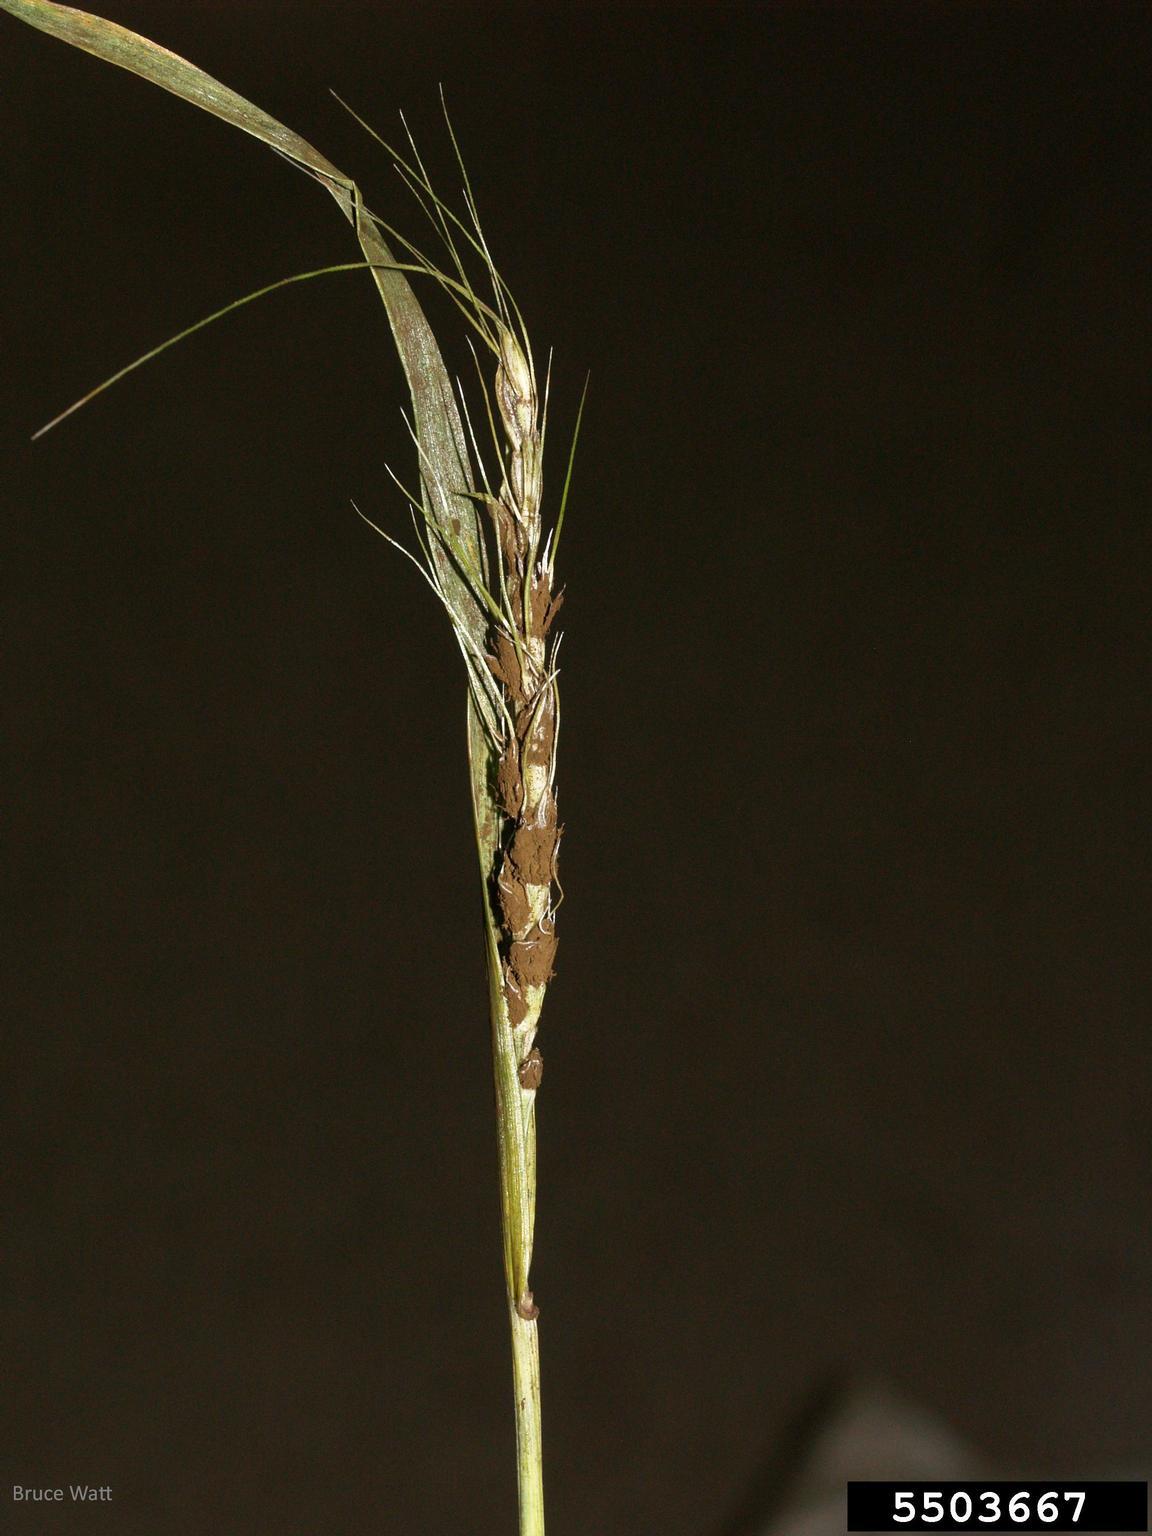
Plant: Wheat
Disease: wheat loose smut